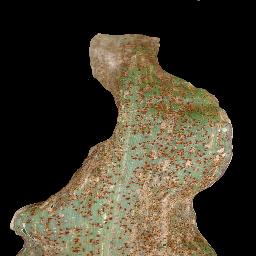
Label: Corn_(Maize)___Common_Rust